Origins of society

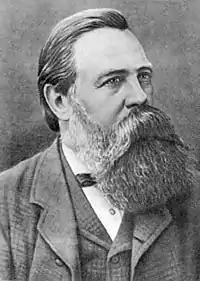
Friedrich Engels

Friedrich Engels built on Morgan's ideas in his 1884 essay, "The Origin of the Family, Private Property and the State in the light of the researches of Lewis Henry Morgan." His primary interest was the position of women in early society, and — in particular — Morgan's insistence that the matrilineal clan preceded the family as society's fundamental unit. 'The mother-right gens', wrote Engels in his survey of contemporary historical materialist scholarship, 'has become the pivot around which the entire science turns...' Engels argued that the matrilineal clan represented a principle of self-organization so vibrant and effective that it allowed no room for patriarchal dominance or the territorial state.